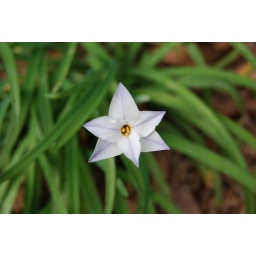
These cute little flowers are all over the backyard....